Cumbemayo

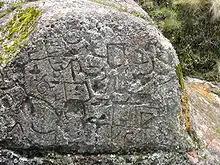
Cumbe Mayo petroglyphs

Los Frailones are massive volcanic pillars, some stretching as high as . The stone forests suddenly appear from the landscape, starkly contrasting the flat, grass-covered plains around Cajamarca. The erosive forces of wind and rain likely carved out the pillars.